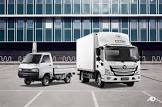
Vehicle type: Cars